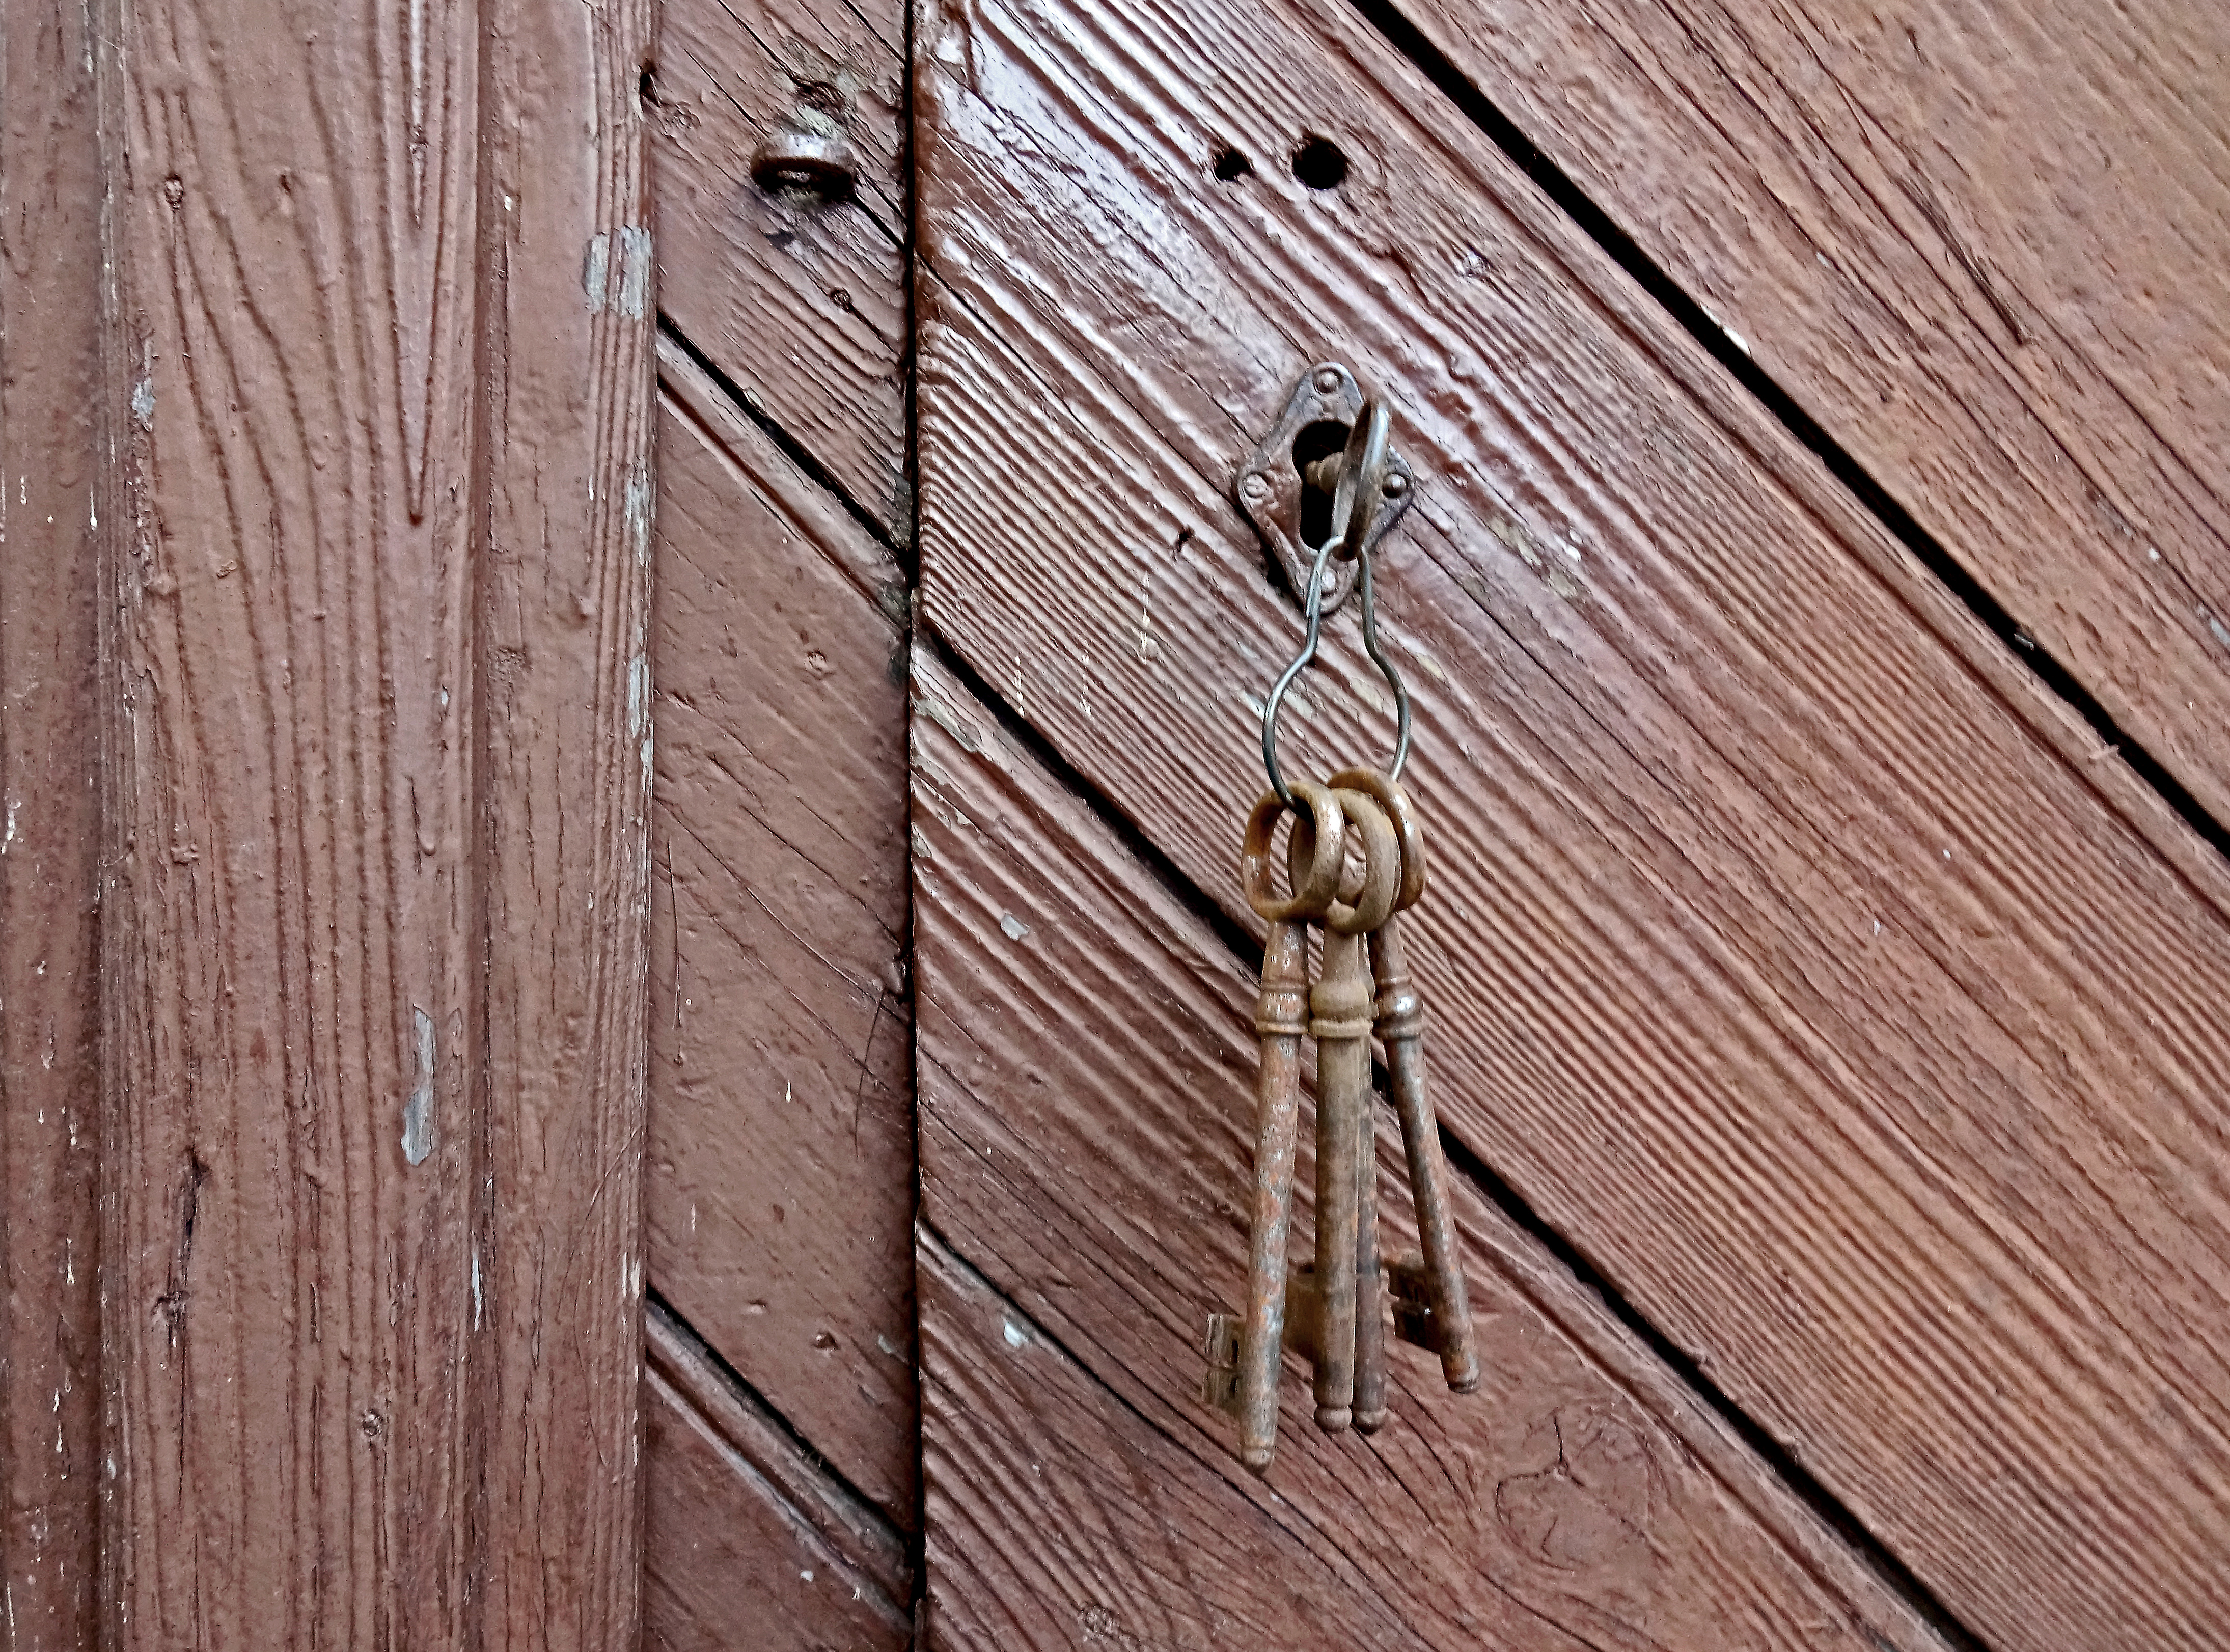
key, keys, key ring, keyhole, lock, historical, old, closed, open, door, gate, wood, hardwood, plank, wood stain, nail, plywood, floor, lumber, metal